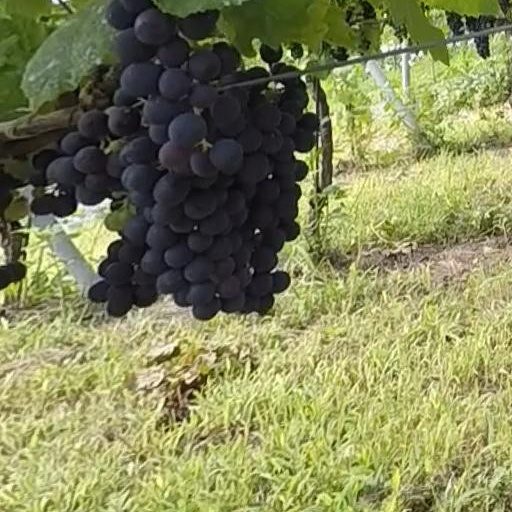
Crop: grape